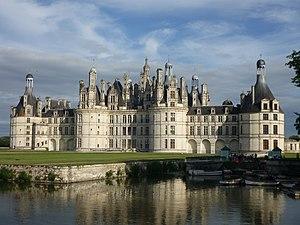
chateau de chambord This building is classé au titre des Monuments Historiques. It is indexed in the Base Mérimée, a database of architectural heritage maintained by the French Ministry of Culture,
Cet article recense les monuments historiques de Loir-et-Cher, en France.